Canadian Institute of Actuaries

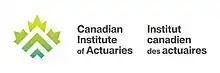
Canadian Institute of Actuaries logo

The Canadian Institute of Actuaries (CIA) is the national organization of the actuarial profession in Canada. It was incorporated March 18, 1965. The FCIA designation stands for Fellow of the Canadian Institute of Actuaries. As the national organization of the Canadian actuarial profession, the CIA serves the public through the provision by the profession of actuarial services and advice by: representing the Canadian actuarial profession in the formulation of public policy; promoting the advancement of actuarial science; educating and qualifying CIA members; ensuring that actuarial services provided by its members meet accepted professional standards; and assisting actuaries in Canada in the discharge of their professional responsibilities.